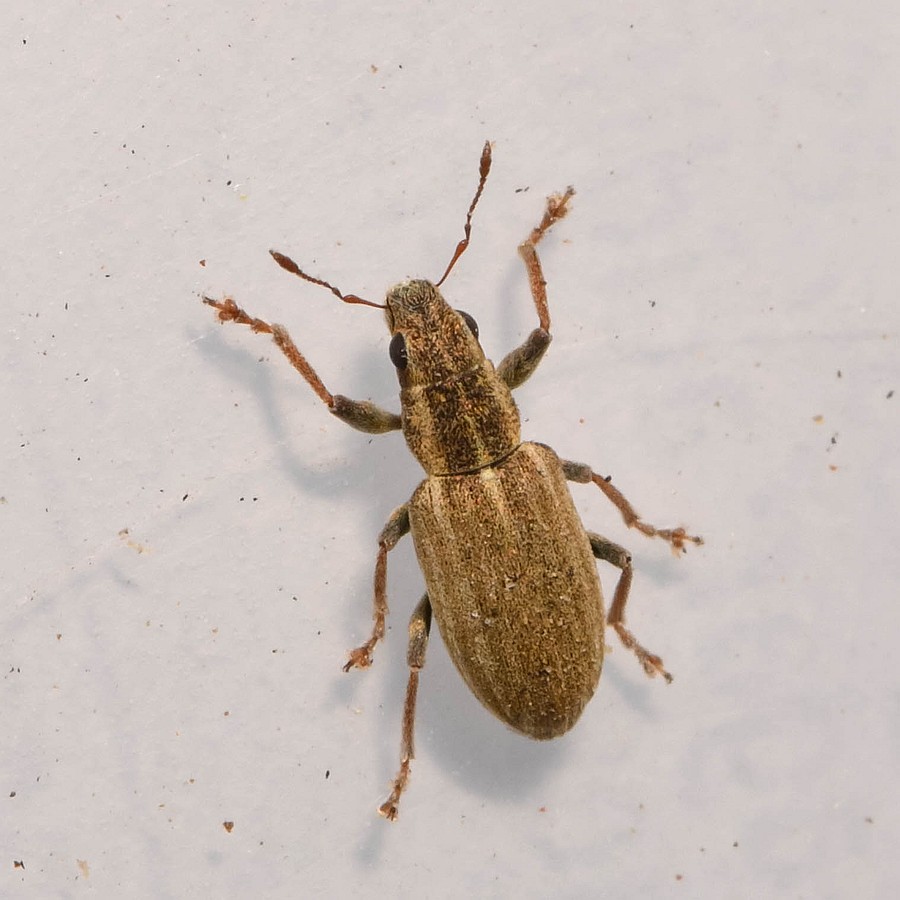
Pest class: pea_leaf_weevil